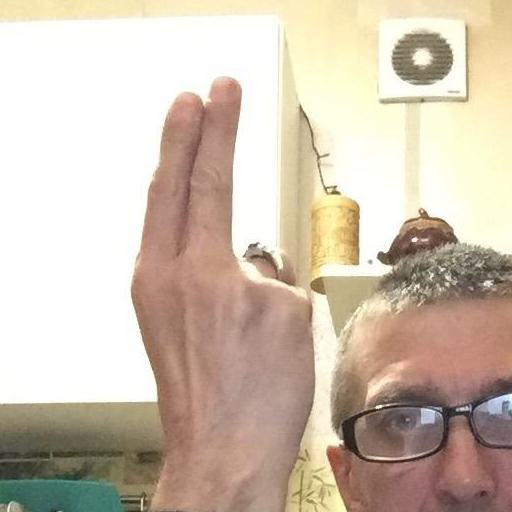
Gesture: two_up_inverted